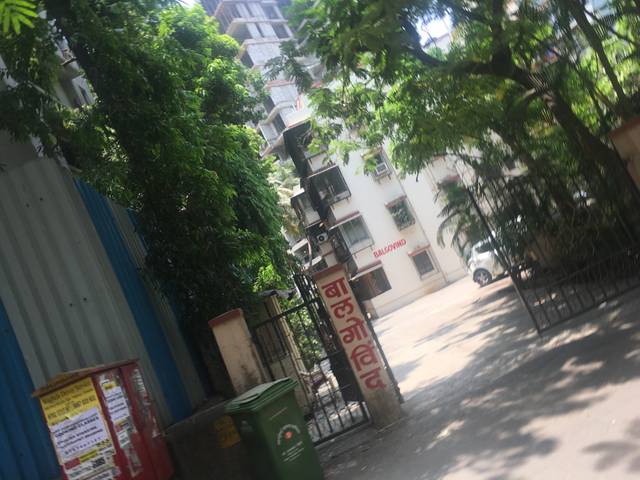
Region: India
Coordinates: 19.166, 72.958